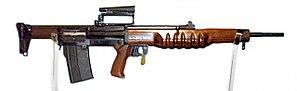
Le Enfield EM-2, appelé aussi fusil No.9 Mk1 ou fusil de Janson, était un projet de fusil d'assaut britannique.